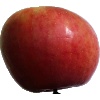
Label: Apple Crimson Snow 1